Cambodian cuisine

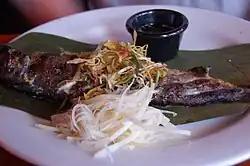
Grilled trout ("trey ang") with a coconut-ginger sauce served at the Elephant Walk restaurant in Cambridge, Massachusetts.

In the decades following World War II, many Cambodian urban middle-class and elite families employed cooks trained in French cuisine, and the children of these households often did not learn cooking themselves. The transmission of Cambodian culinary knowledge was further disrupted by the Cambodian Civil War and Cambodian genocide in the 1970s and 1980s. During the rule of Khmer Rouge, Cambodian cuisine was reduced to a plain rice gruel and Cambodians were forced to start catching and eating insects, frogs, snakes, snails and other small animals to avoid starvation. A lingering remnant of this era is the practice of eating fried spiders ("a-ping"), which are now sold as street food to tourists and still consumed by some locals, particularly in Skuon, for which it has earned the nickname Spiderville.